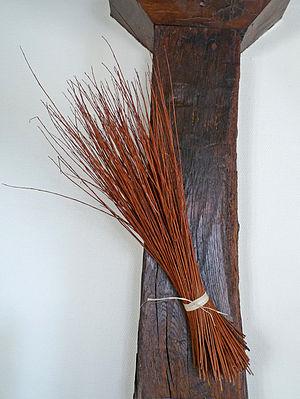
Botte d'osier brut à la Maison de la Vannerie (Fayl-Billot, Haute-Marne)
La rouille est un nom de couleur inspiré par la couleur que prend le fer quand il rouille.
L'osier est le matériau de premier ordre de la vannerie. Il s'agit des jeunes pousses de saules souples obtenues par une coupe annuelle hivernale.